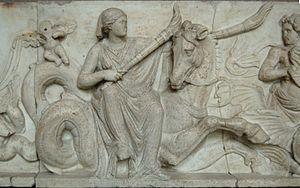
«
Dans la mythologie grecque, Doris est une Océanide, fille d’Océan et de Téthys. Elle est mariée à Nérée, de qui elle eut cinquante filles, connues sous le nom de Néréides.